Mega64

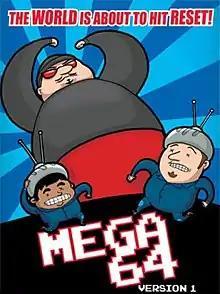
"Version 1" DVD case

Mega64 was originally produced to air on public-access television as a weekly TV show; However, the original five episodes were not deemed to be suitable for broadcast. Later, creator Rocco Botte pitched the show to G4 but was rejected. Through the suggestion of Tommy Tallarico, Botte decided to publish the material online.